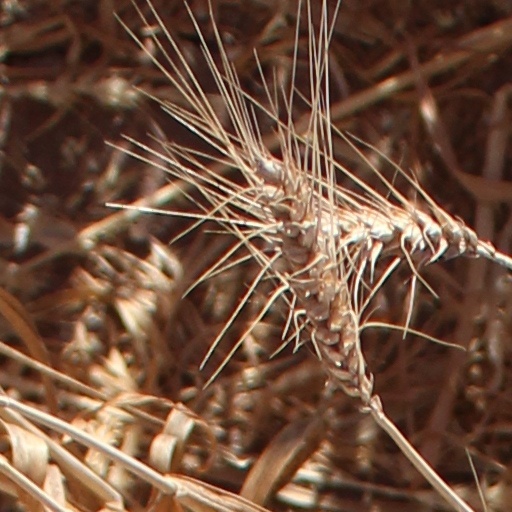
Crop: wheat